Cowboy Bebop

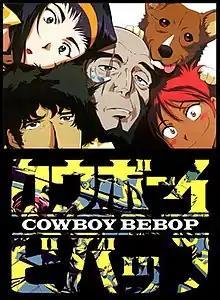
Key visual of the series, featuring the entire "Bebop" crew

is a 1998 Japanese neo-noir space Western anime television series that aired on TV Tokyo and Wowow from 1998 to 1999. It was created and animated by Sunrise, led by a production team of director Shinichirō Watanabe, screenwriter Keiko Nobumoto, character designer Toshihiro Kawamoto, mechanical designer Kimitoshi Yamane, and composer Yoko Kanno, who are collectively billed as Hajime Yatate.